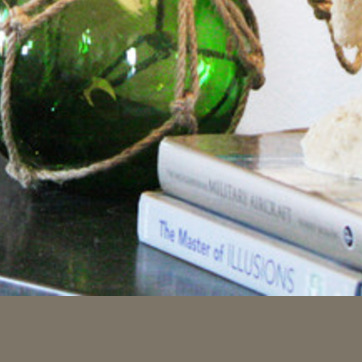
Material: paper